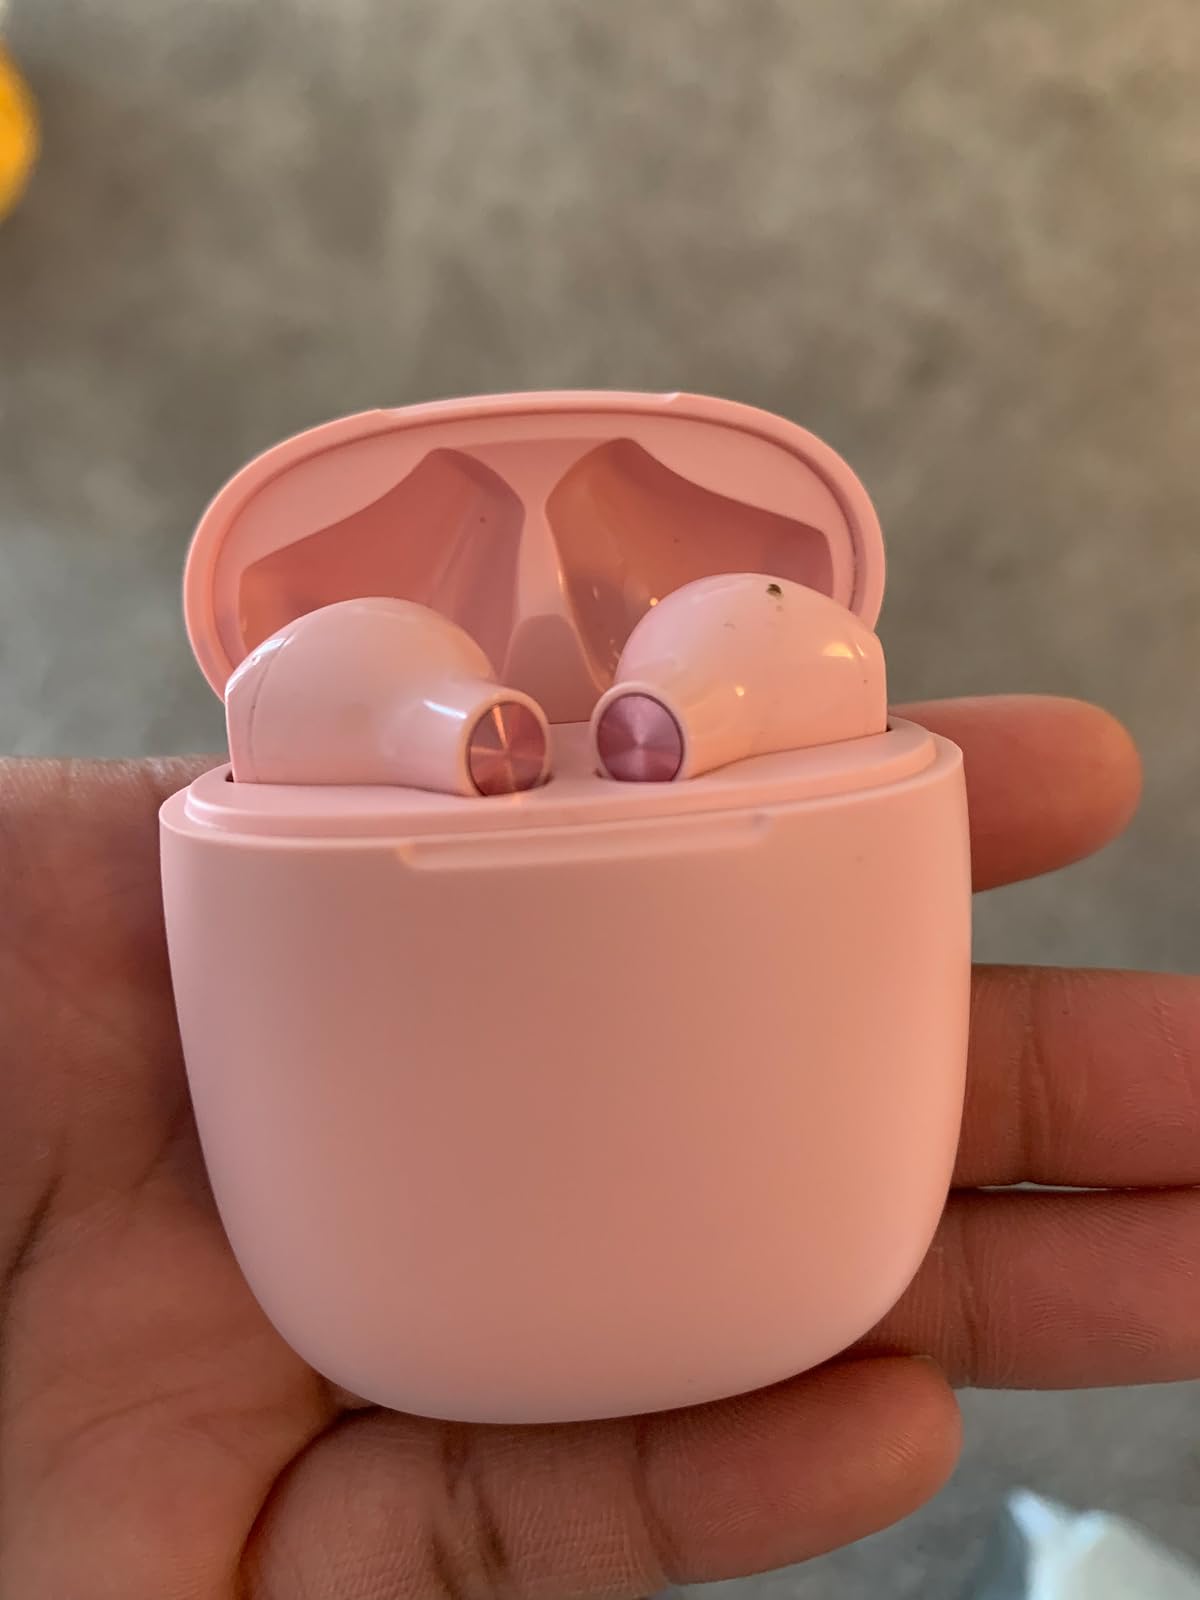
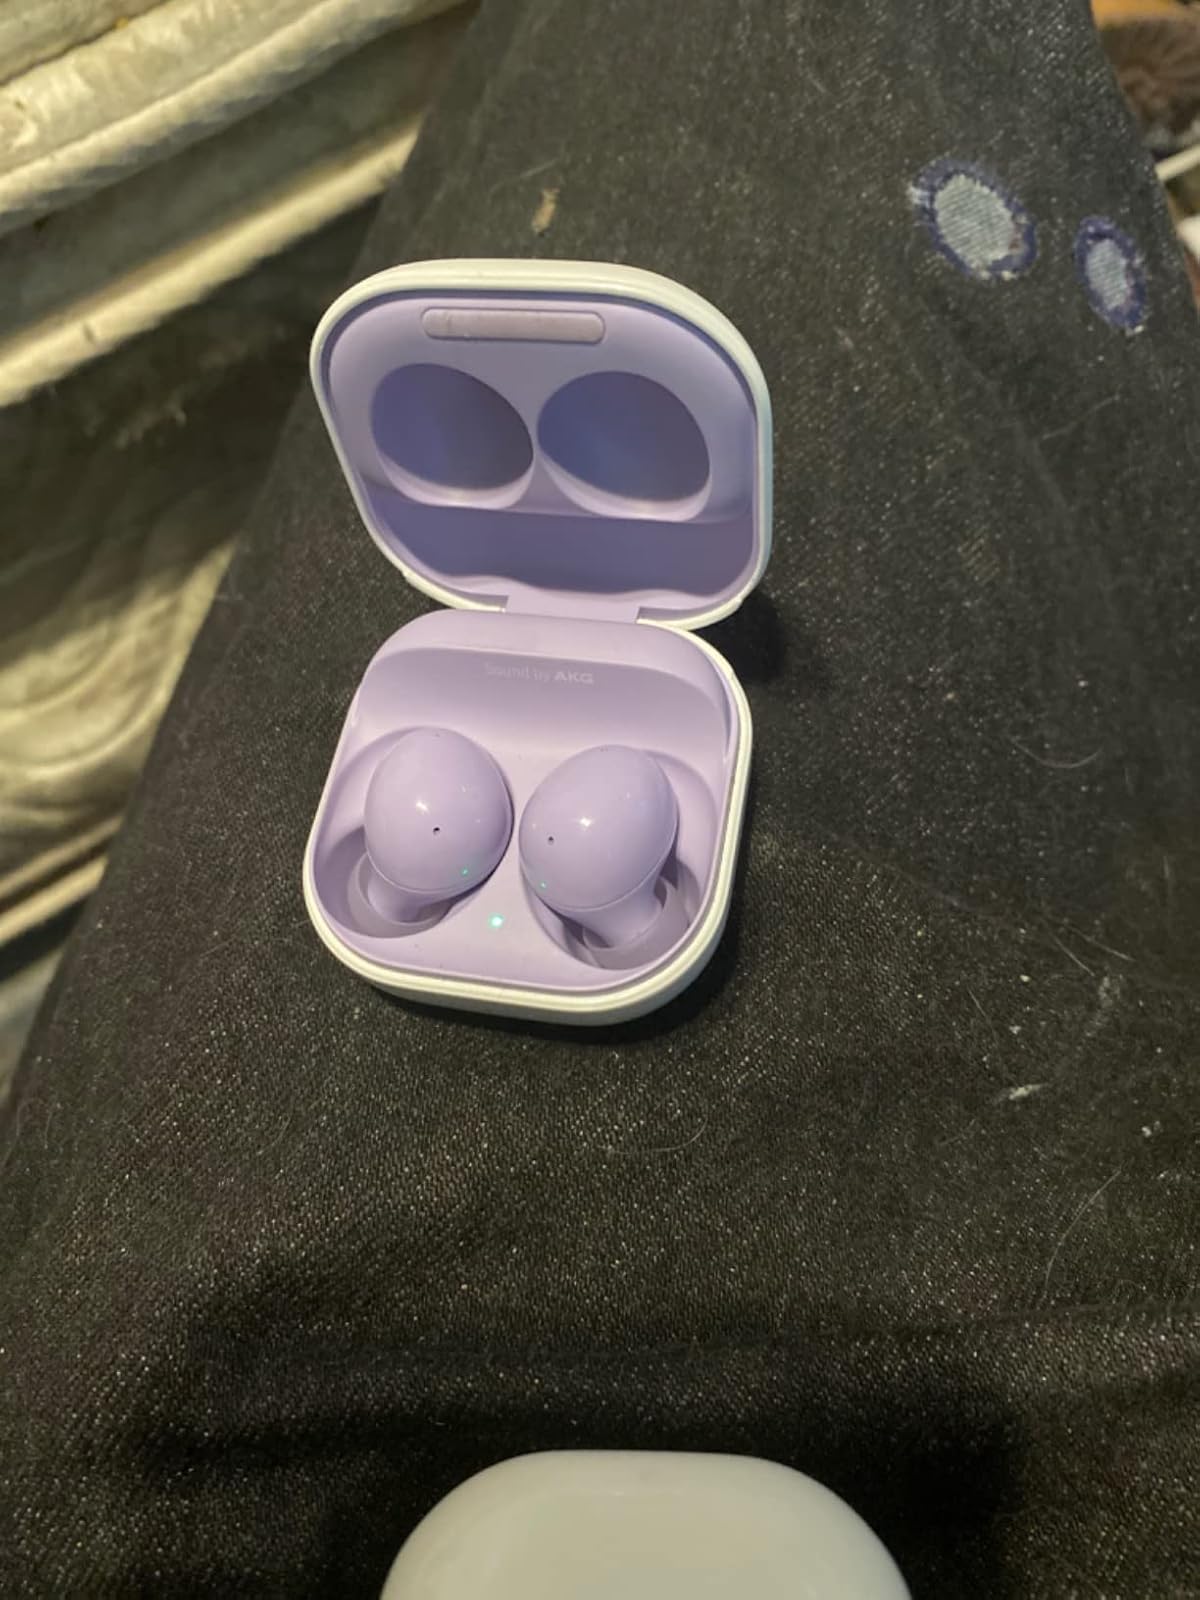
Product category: earbuds
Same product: no